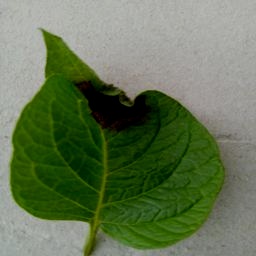
Etiqueta: Late Blight